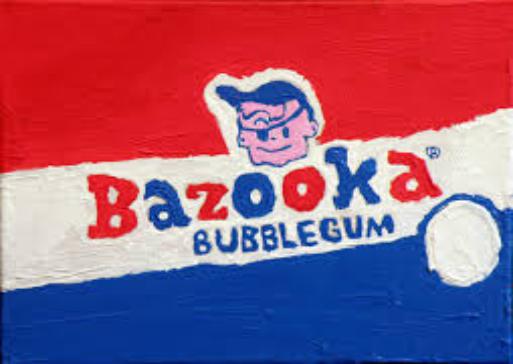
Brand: Bazooka
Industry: Food